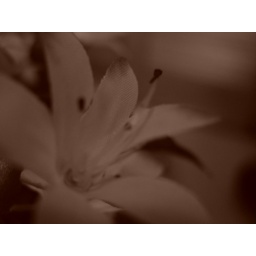
this is a flower in my fish bowl